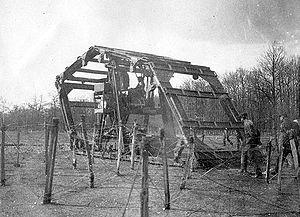
Les débuts de la mécanisation automobile des armées françaises voient les premières expériences de mise en service à des fins militaires de véhicules motorisés automobiles par l'armée française au tournant des XIXᵉ et XXᵉ siècles, pendant la Première Guerre mondiale et la décennie qui suivit celle-ci.